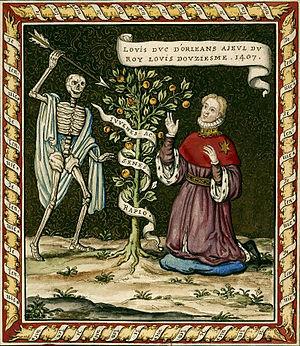
La Mort menaçant Louis d'Orléans à genoux, d'après la chapelle des Célestins à Paris, XVIe siècle, Paris, BnF, département des estampes et de la photographie, fonds François Roger de Gaignières, planche 58, cote RESERVE NA-21 (2)-FOL
L'assassinat de Louis Iᵉʳ d'Orléans, frère du roi Charles VI, survient le 23 novembre 1407 à Paris. Commis à l'instigation de son cousin Jean Iᵉʳ de Bourgogne, dit « Jean sans Peur », cet acte déclenche la guerre civile entre Armagnacs et Bourguignons qui plonge la France dans les tumultes de la guerre civile jusqu'au traité d'Arras du 21 septembre 1435.